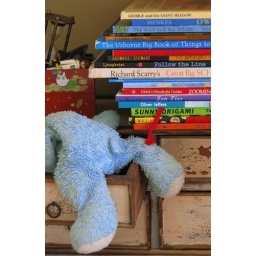
day three of following his bear . in a drawer by his many books